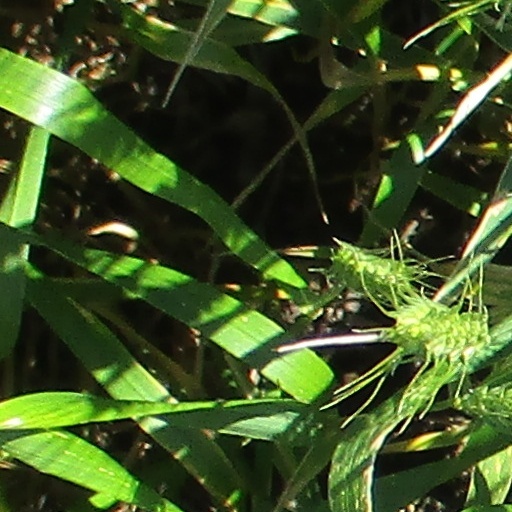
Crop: wheat